2012 Denmark Super Series Premier

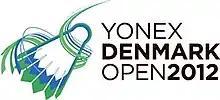

The 2012 Denmark Super Series was a top level badminton competition held from October 16, 2012, to October 21, 2012, in Odense, Denmark. It was the ninth BWF Super Series competition on the 2012 BWF Super Series schedule. The total purse for the event was $400,000.